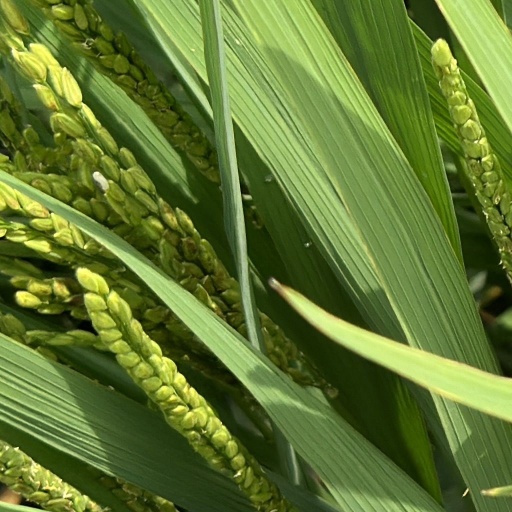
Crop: rice